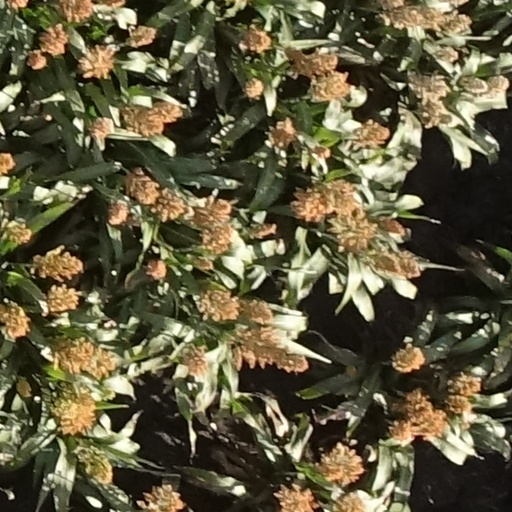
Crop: sorghum